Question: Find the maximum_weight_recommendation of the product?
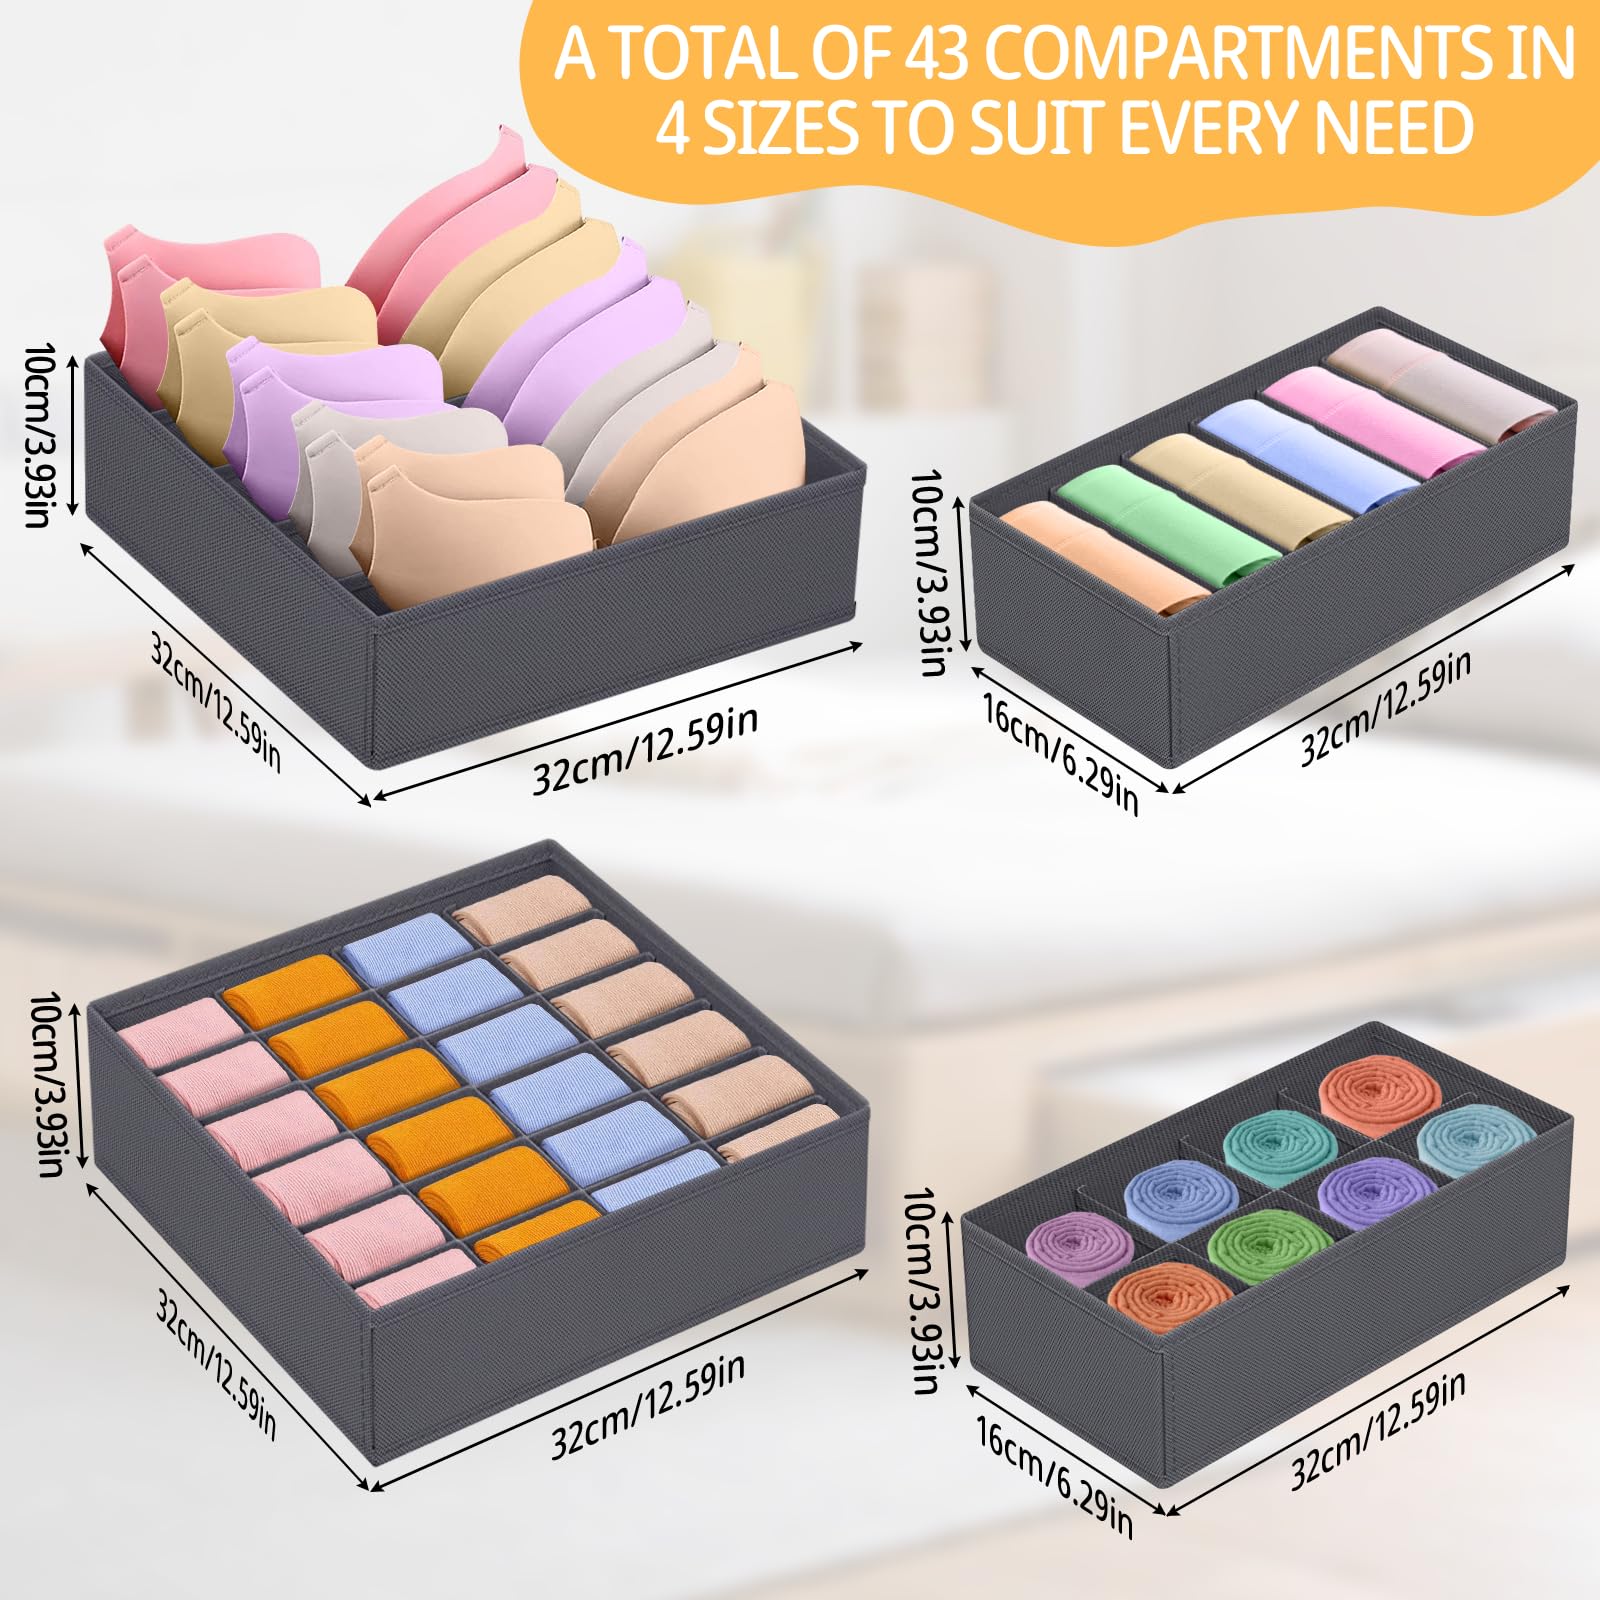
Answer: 43.0 ton